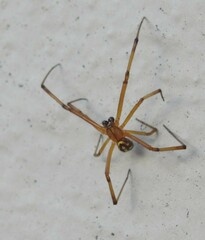
Species: Lactrodectus_hesperus